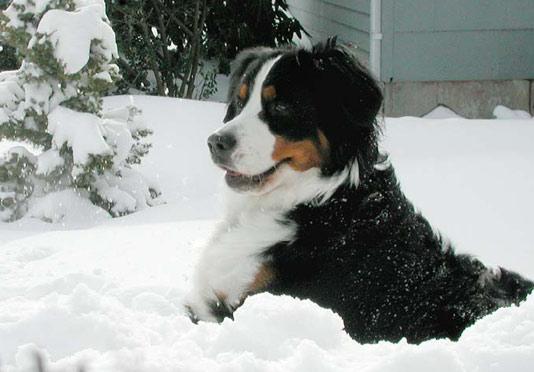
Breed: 234-n000091-Appenzeller